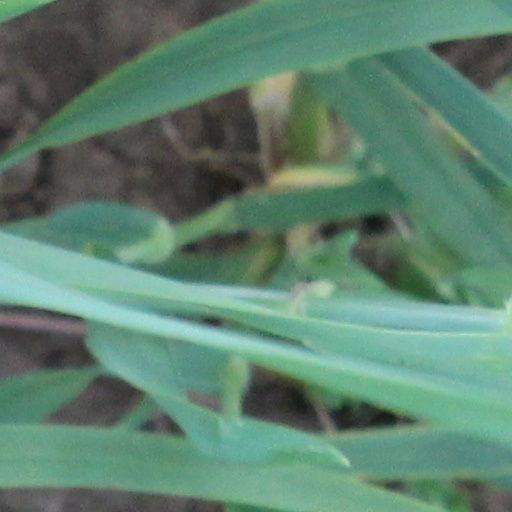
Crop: wheat